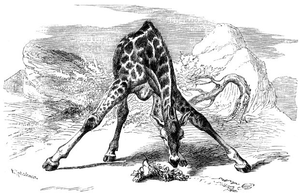
La communication non violente est un processus de communication élaboré par Marshall B. Rosenberg. Selon son auteur, ce sont « le langage et les interactions qui renforcent notre aptitude à donner avec bienveillance et à inspirer aux autres le désir d'en faire autant ». L'empathie est au cœur de la CNV, entamée dans les années 1970, ce qui constitue un point commun avec l'approche centrée sur la personne du psychologue Carl Rogers dont Marshall Rosenberg fut un des élèves. L'expression « non violente » est une référence au mouvement de Gandhi et signifie ici le fait de communiquer avec l'autre sans lui nuire. Marshall Rosenberg s'appuie également sur les travaux de l'économiste chilien Manfred Max-Neef, qui a analysé les besoins humains.